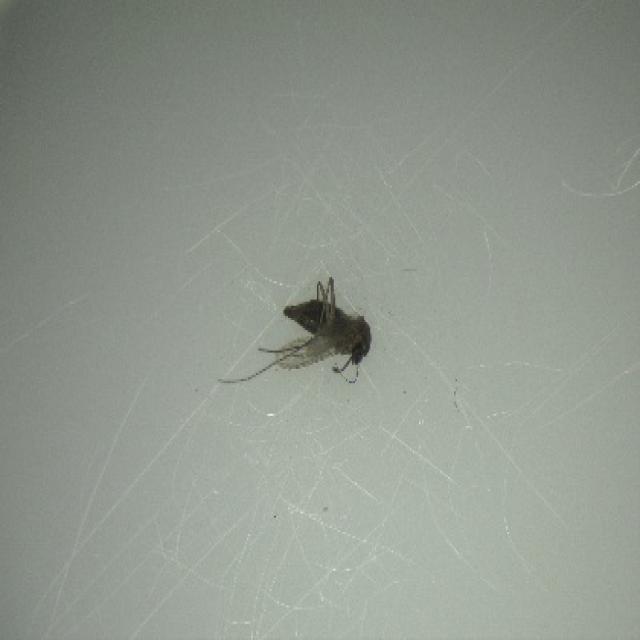
Species: culex_tritaeniorhynchus